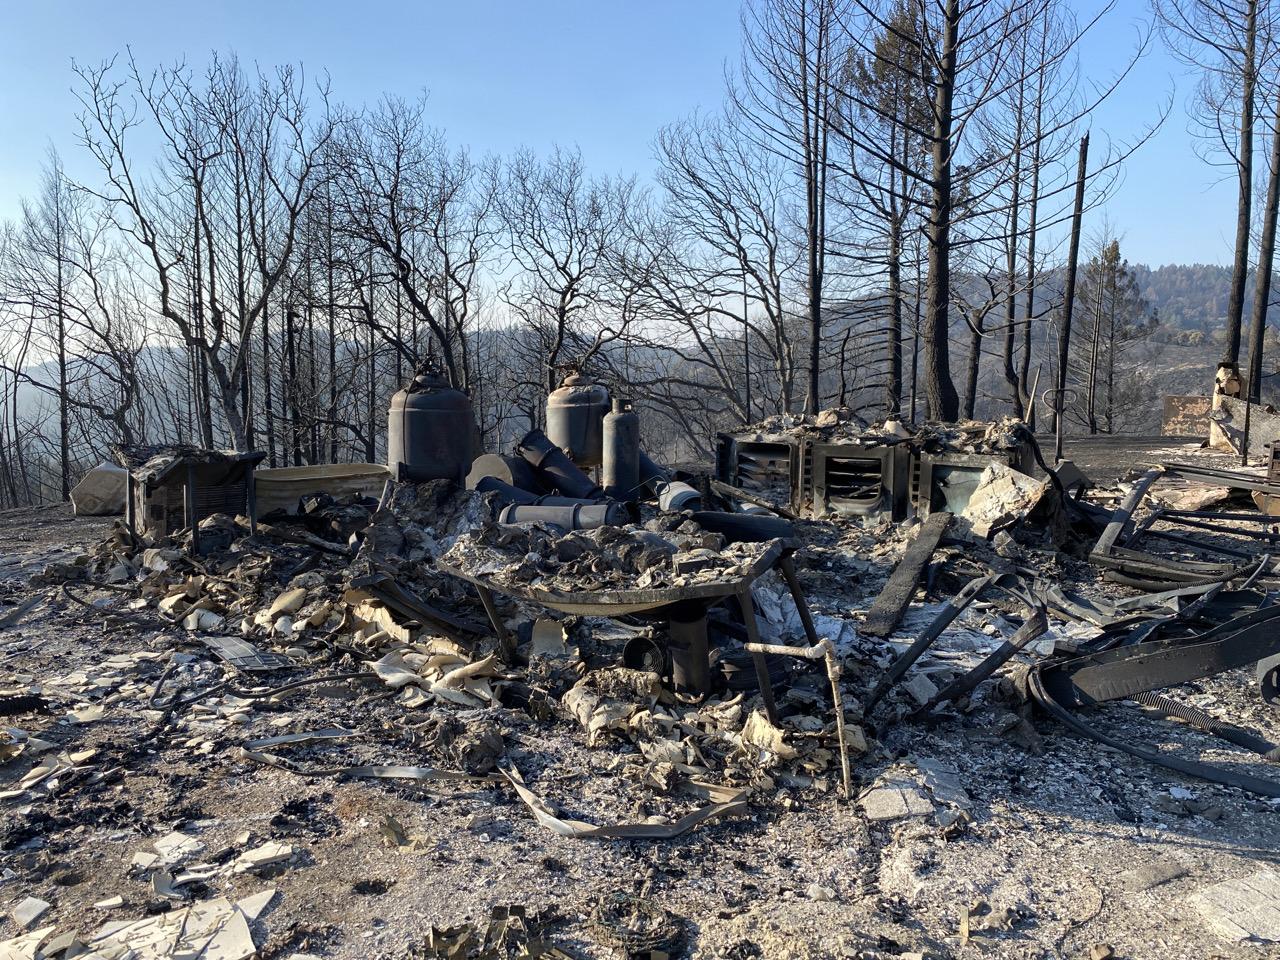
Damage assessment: destroyed